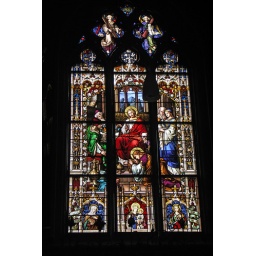
Stained glass window in Konstanz cathedral